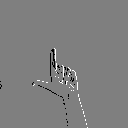
ASL letter: l